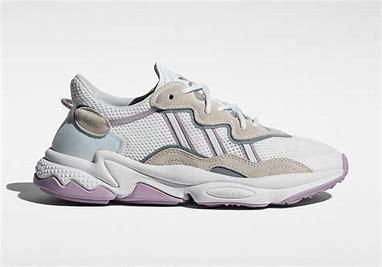
Brand: adidas
Model: Ozweego Athletic